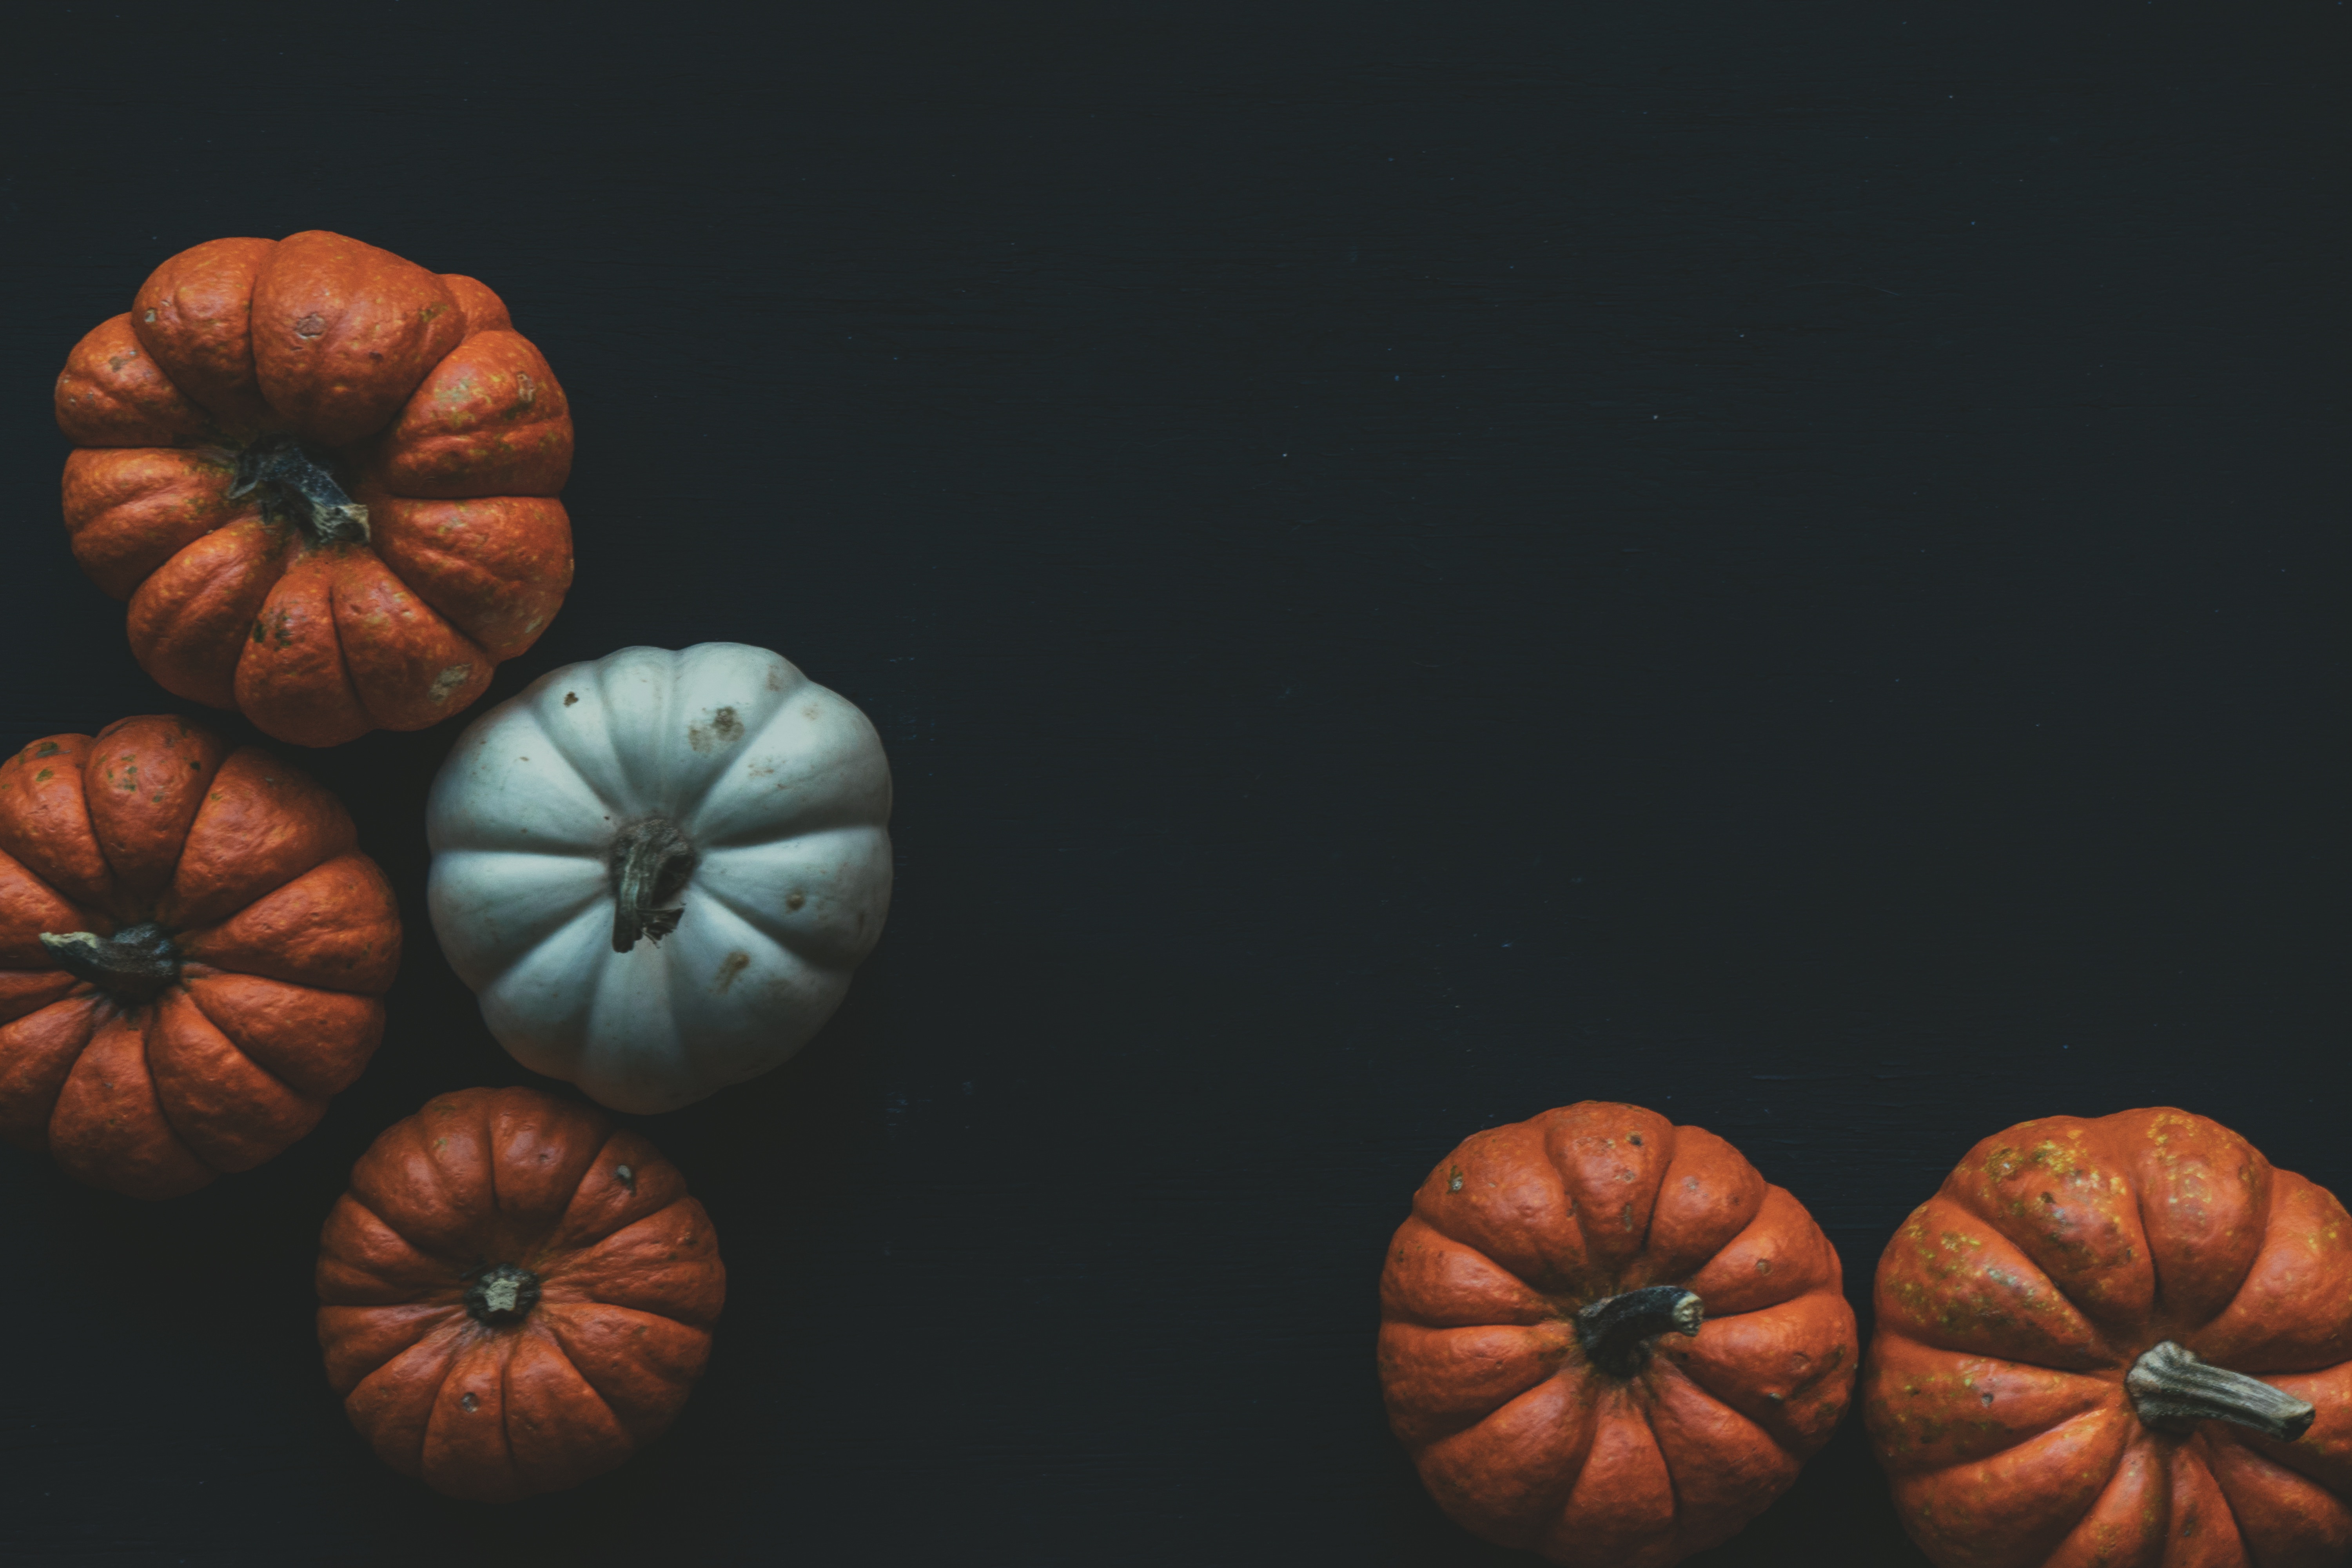
leaf, produce, color, pumpkin, close up, organ, carving, macro photography, still life photography